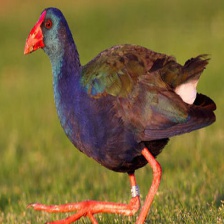
Species: PURPLE SWAMPHEN
Scientific name: PORPHYRIO PORPHYRIO
ImageNet parent category: european_gallinule